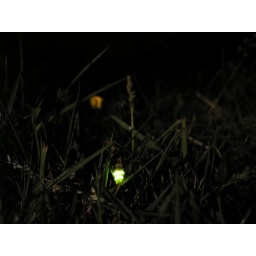
A female glow worm (lampyris noctiluca) in the grass in Loudwater, Bucks